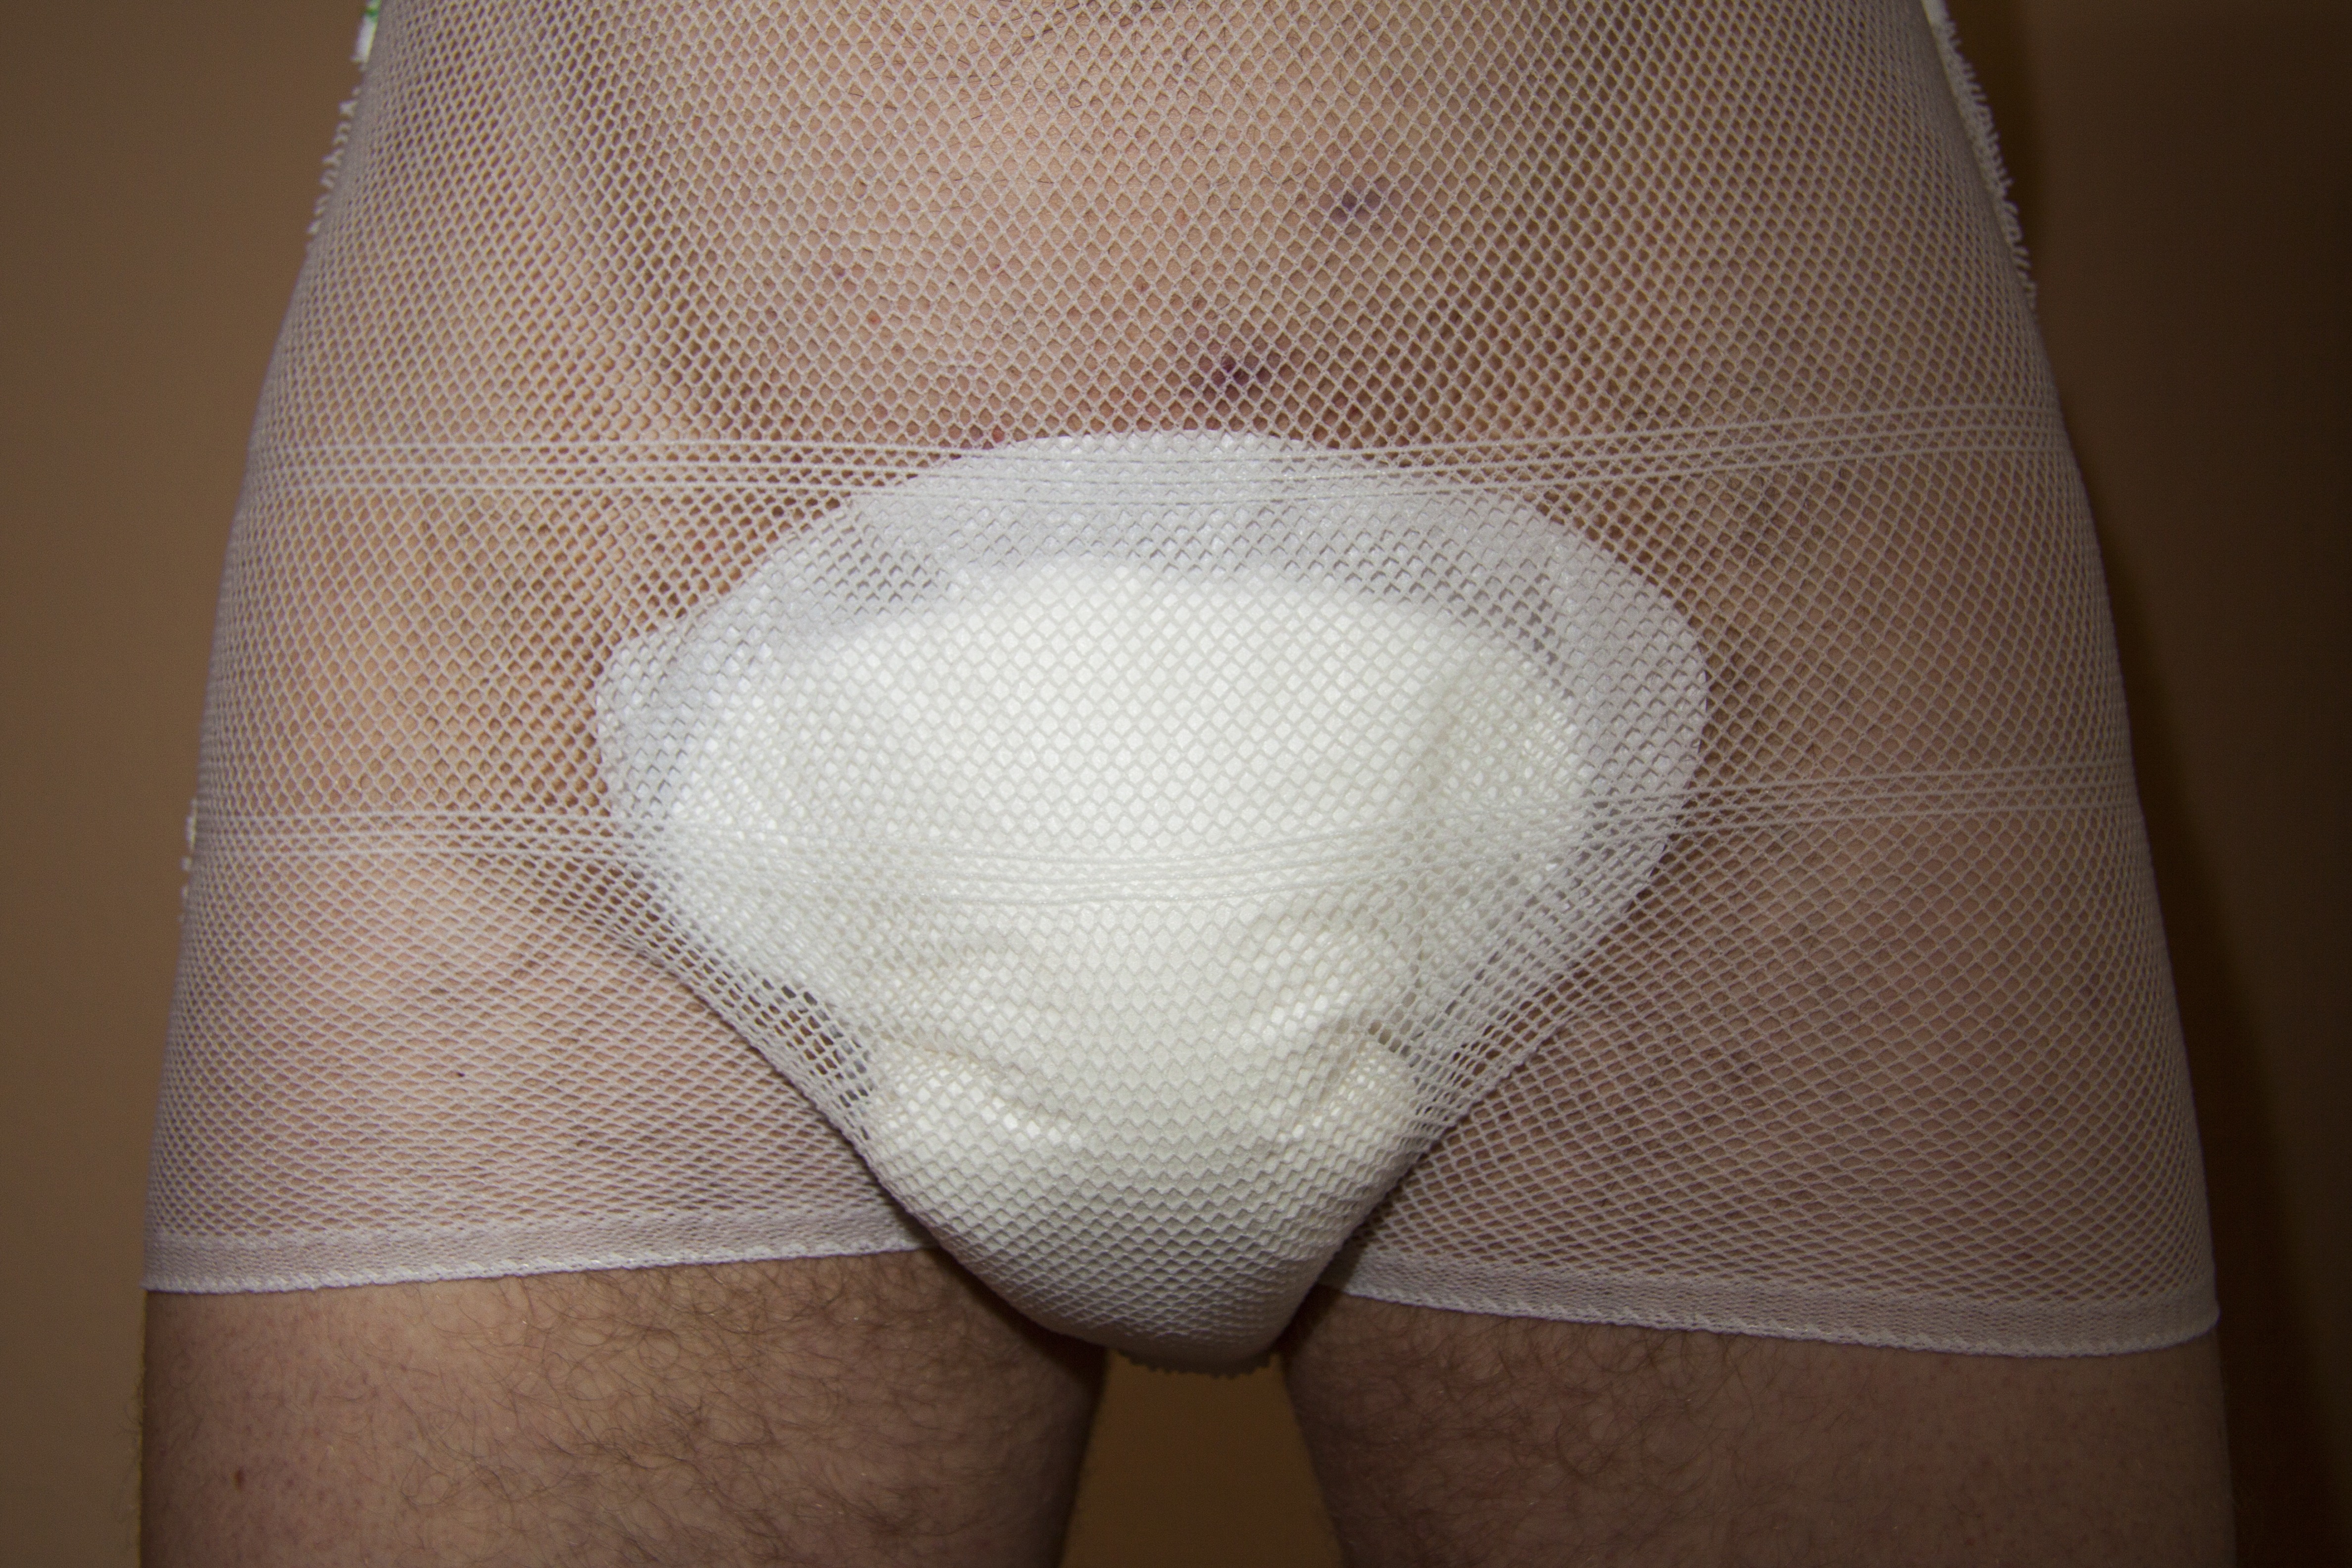
hand, man, white, trunk, leg, clothing, arm, muscle, bubble, chest, human body, textile, thigh, intimate, diaper, abdomen, briefs, brassiere, underpants, ergonomic, undergarment, active undergarment, girdle, embarrassing, urinary incontinence, stress incontinence, prostatectomy, social isolation, incontinence sufferers, power pants